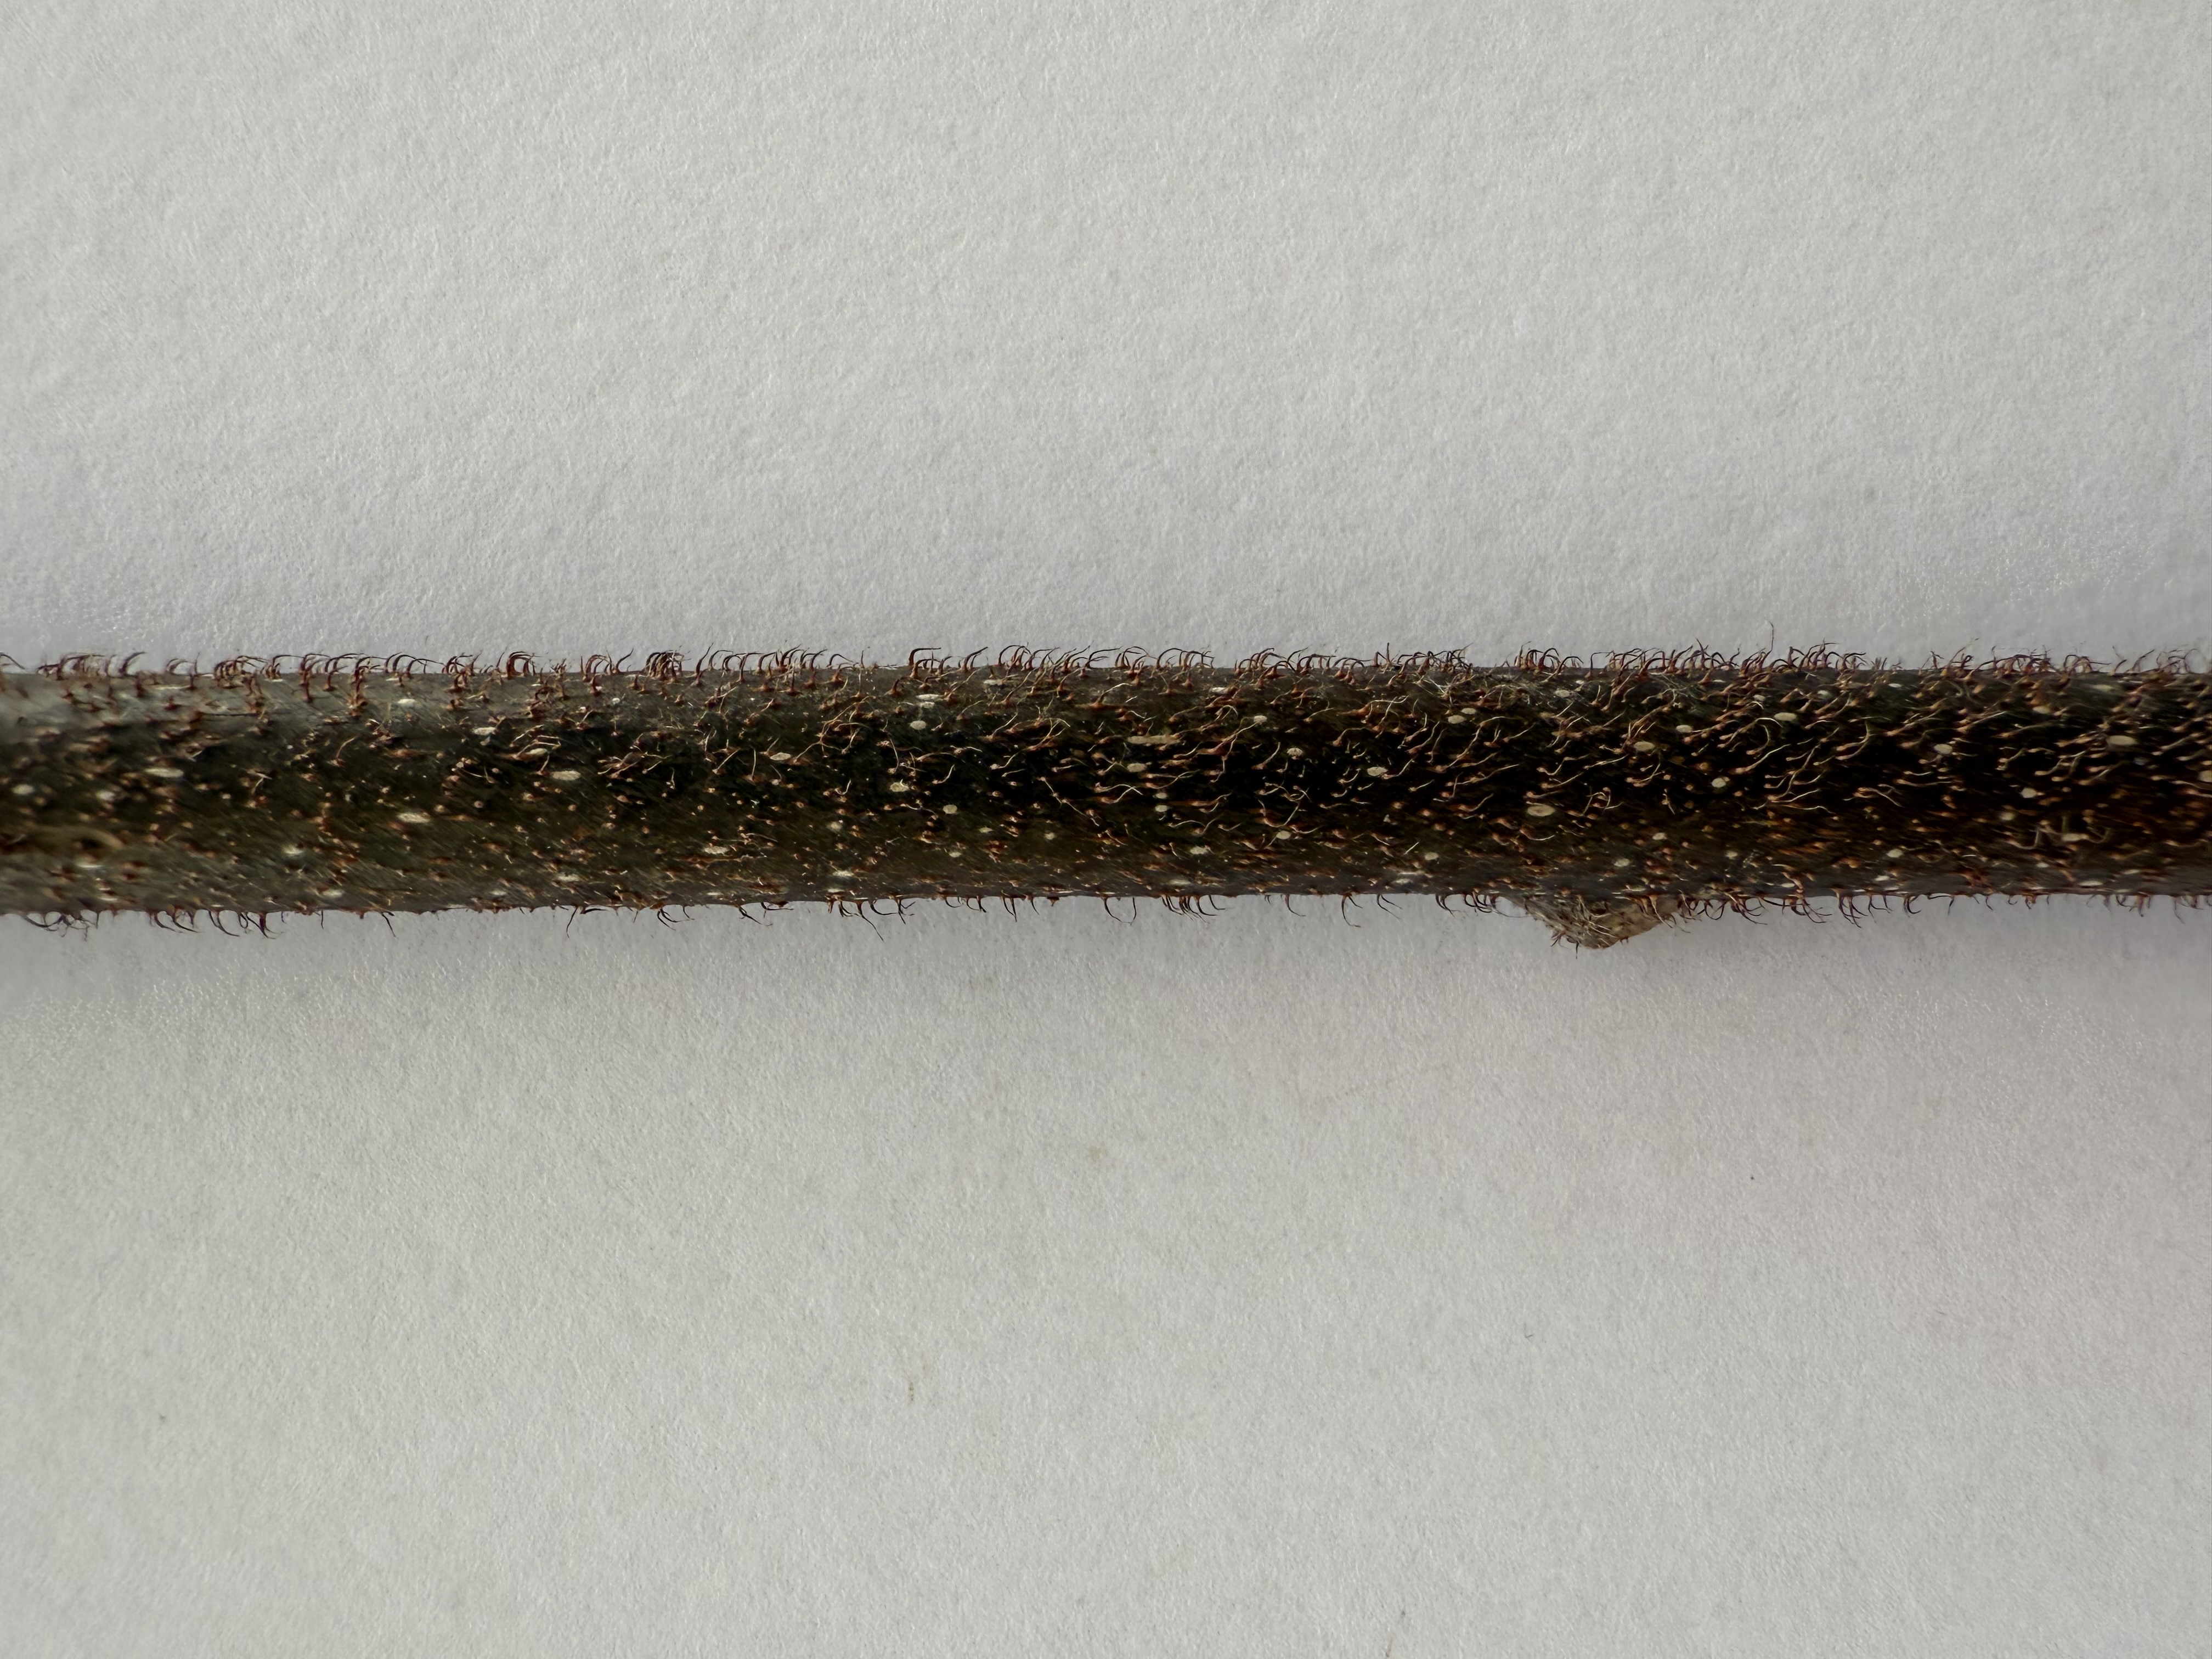
Variety: Kiwi